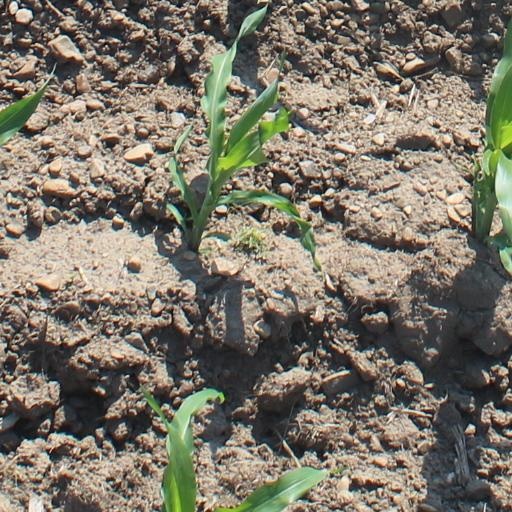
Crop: maize; corn